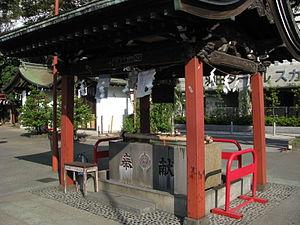
Un chōzuya ou temizuya est un pavillon d'ablution destiné au rite de purification cérémoniel appelé temizu dans le shintoïsme.